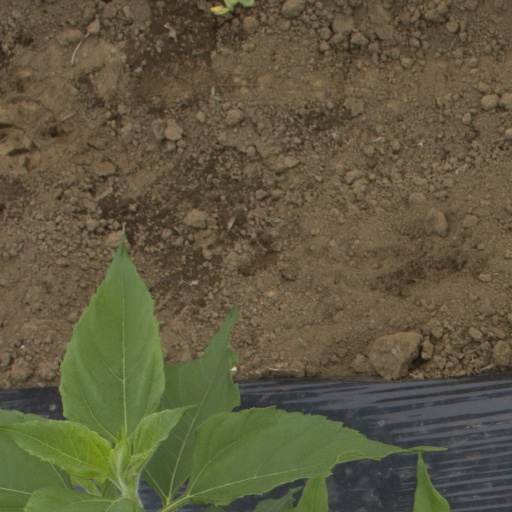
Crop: Jerusalem artichoke